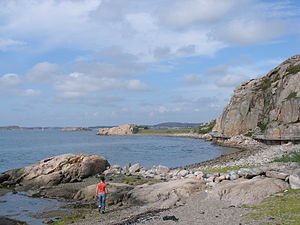
Tanums kommun / Geografi
Veddö mellem Kämpersvik og Fjällbacka.
Tanum kommune ligger i länet Västra Götaland, i landskapet Bohuslän i Sverige. Kommunens administrationsby er Tanumshede.